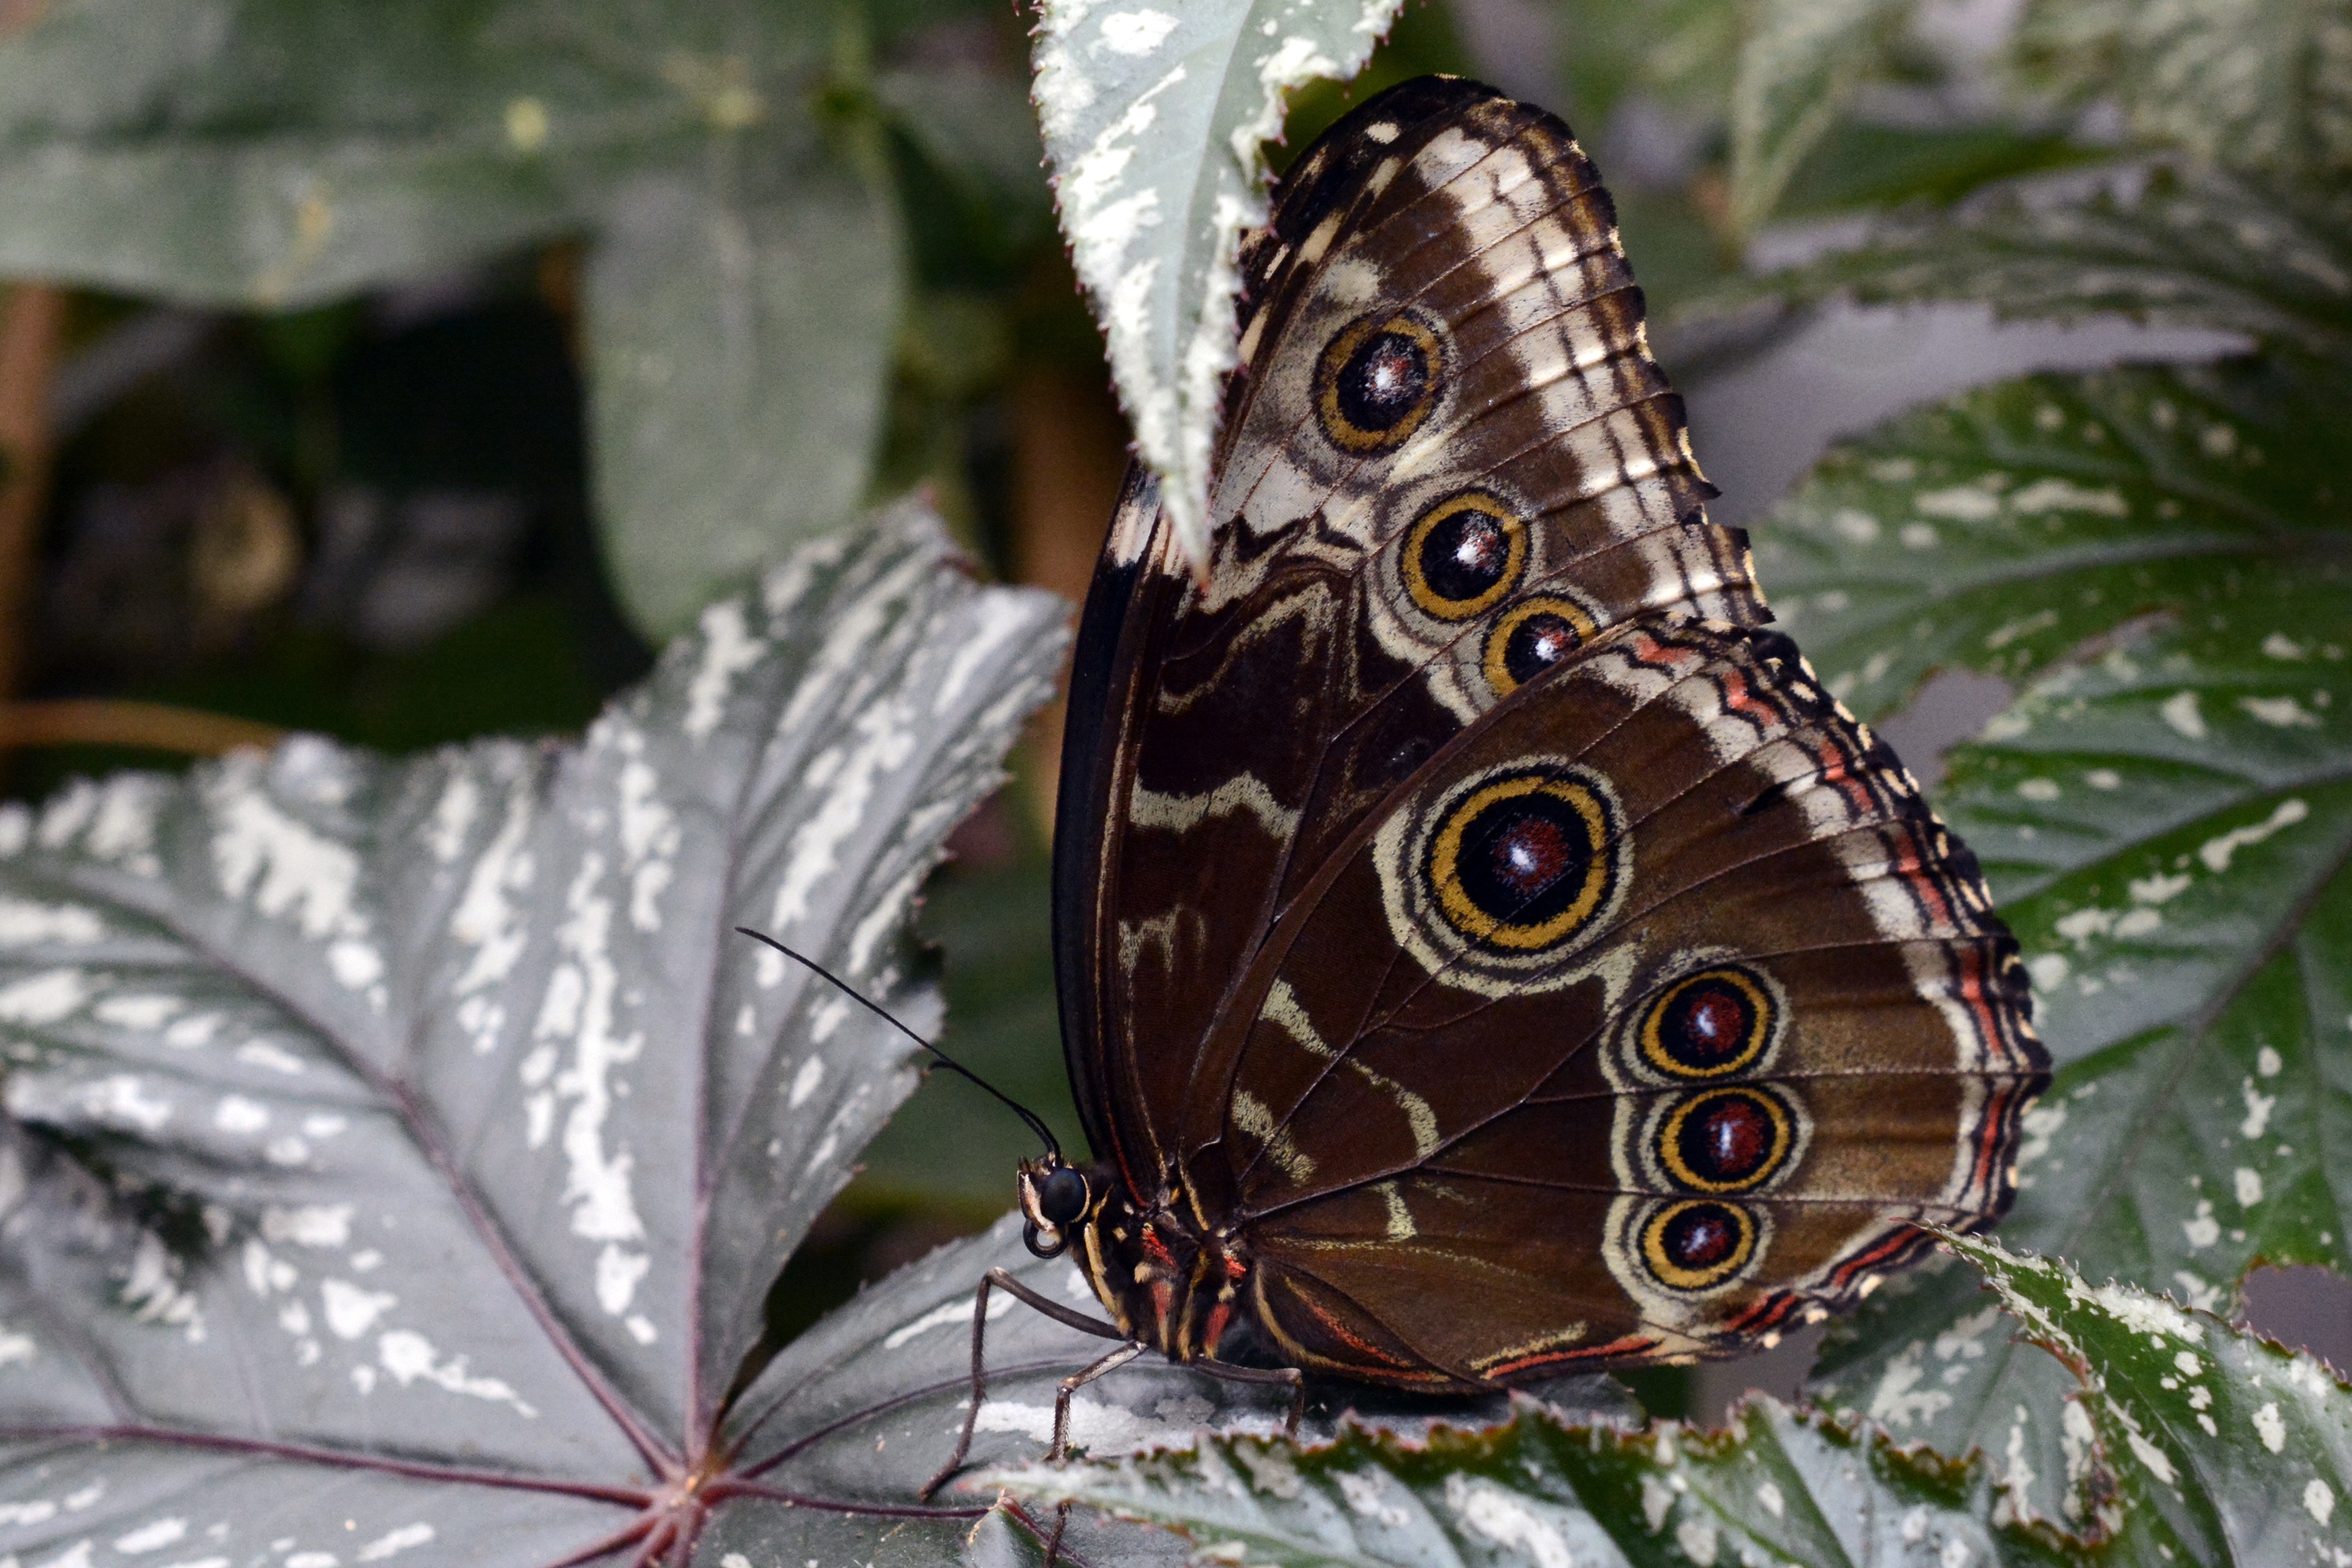
nature, wing, leaf, flower, animal, fly, insect, small, brown, moth, butterfly, black, close, fauna, invertebrate, close up, head, creature, animal world, flight insect, macro photography, arthropod, pollinator, eyespots, butterfly house, morpho peleides, suction nozzles, blue morphofalter, sky butterfly, moths and butterflies